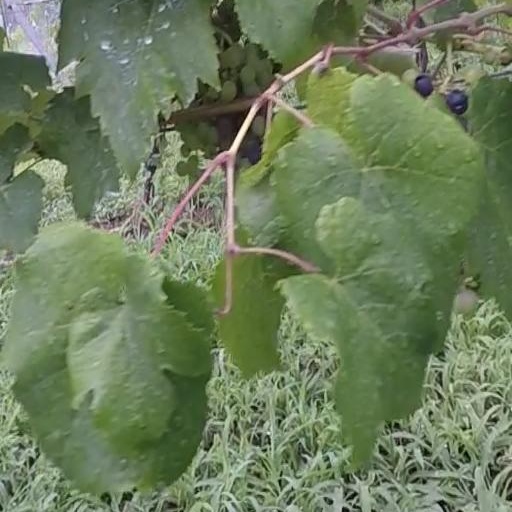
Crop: grape